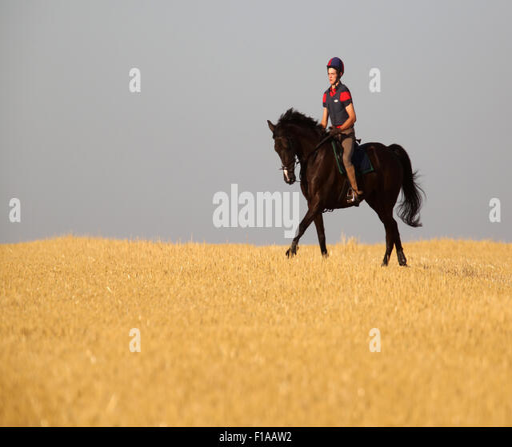
boy rides on his horse galloping over a mown field